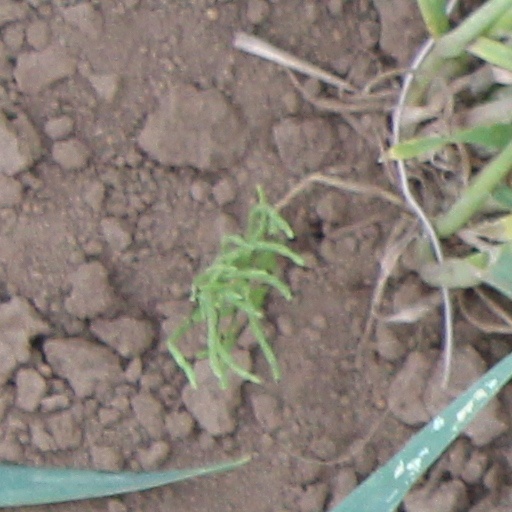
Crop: wheat